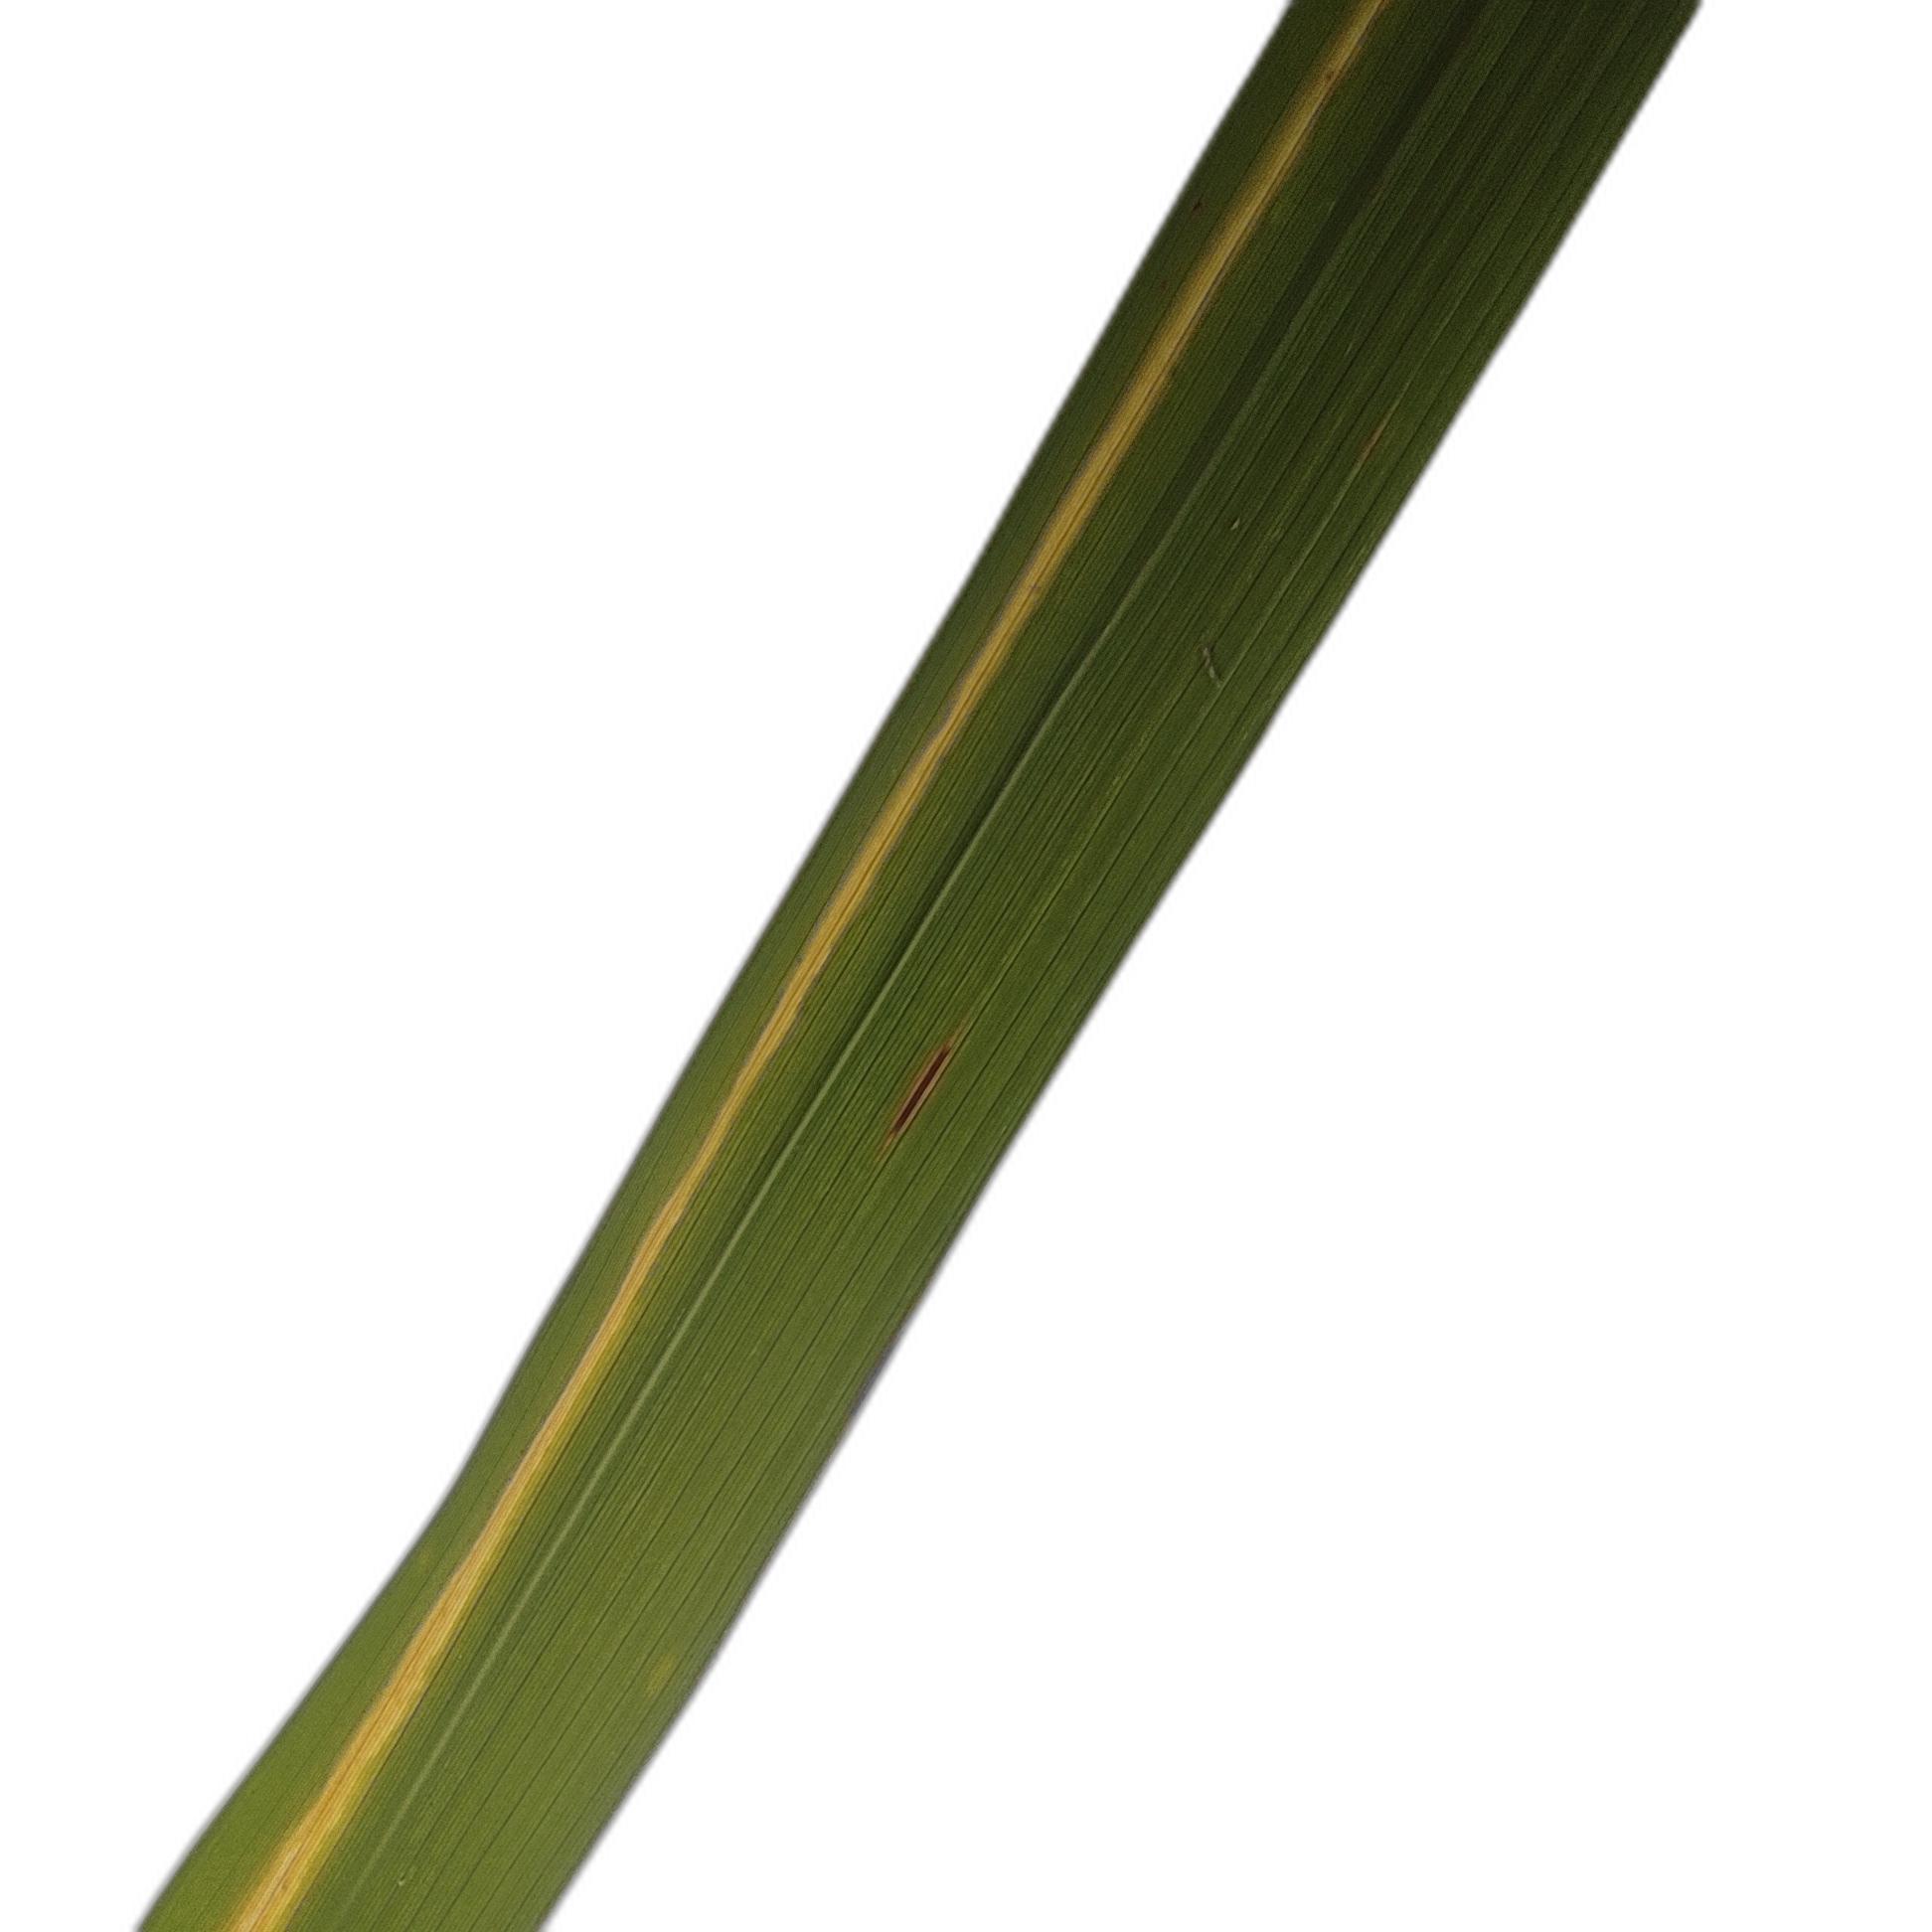
Label: Rice Stripes